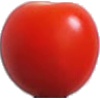
Label: Tomato Cherry Red 1